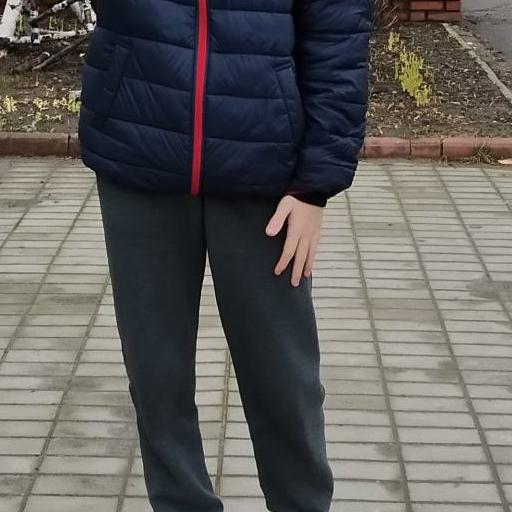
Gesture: no_gesture